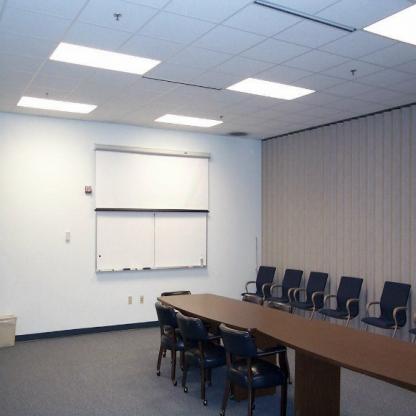
Scene: Indoor